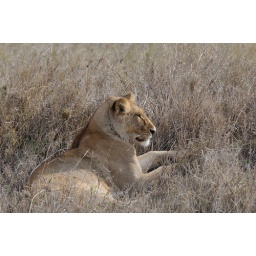
lion in the grass